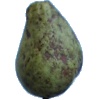
Label: Pear Stone 1